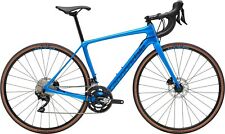
Vehicle type: Bikes